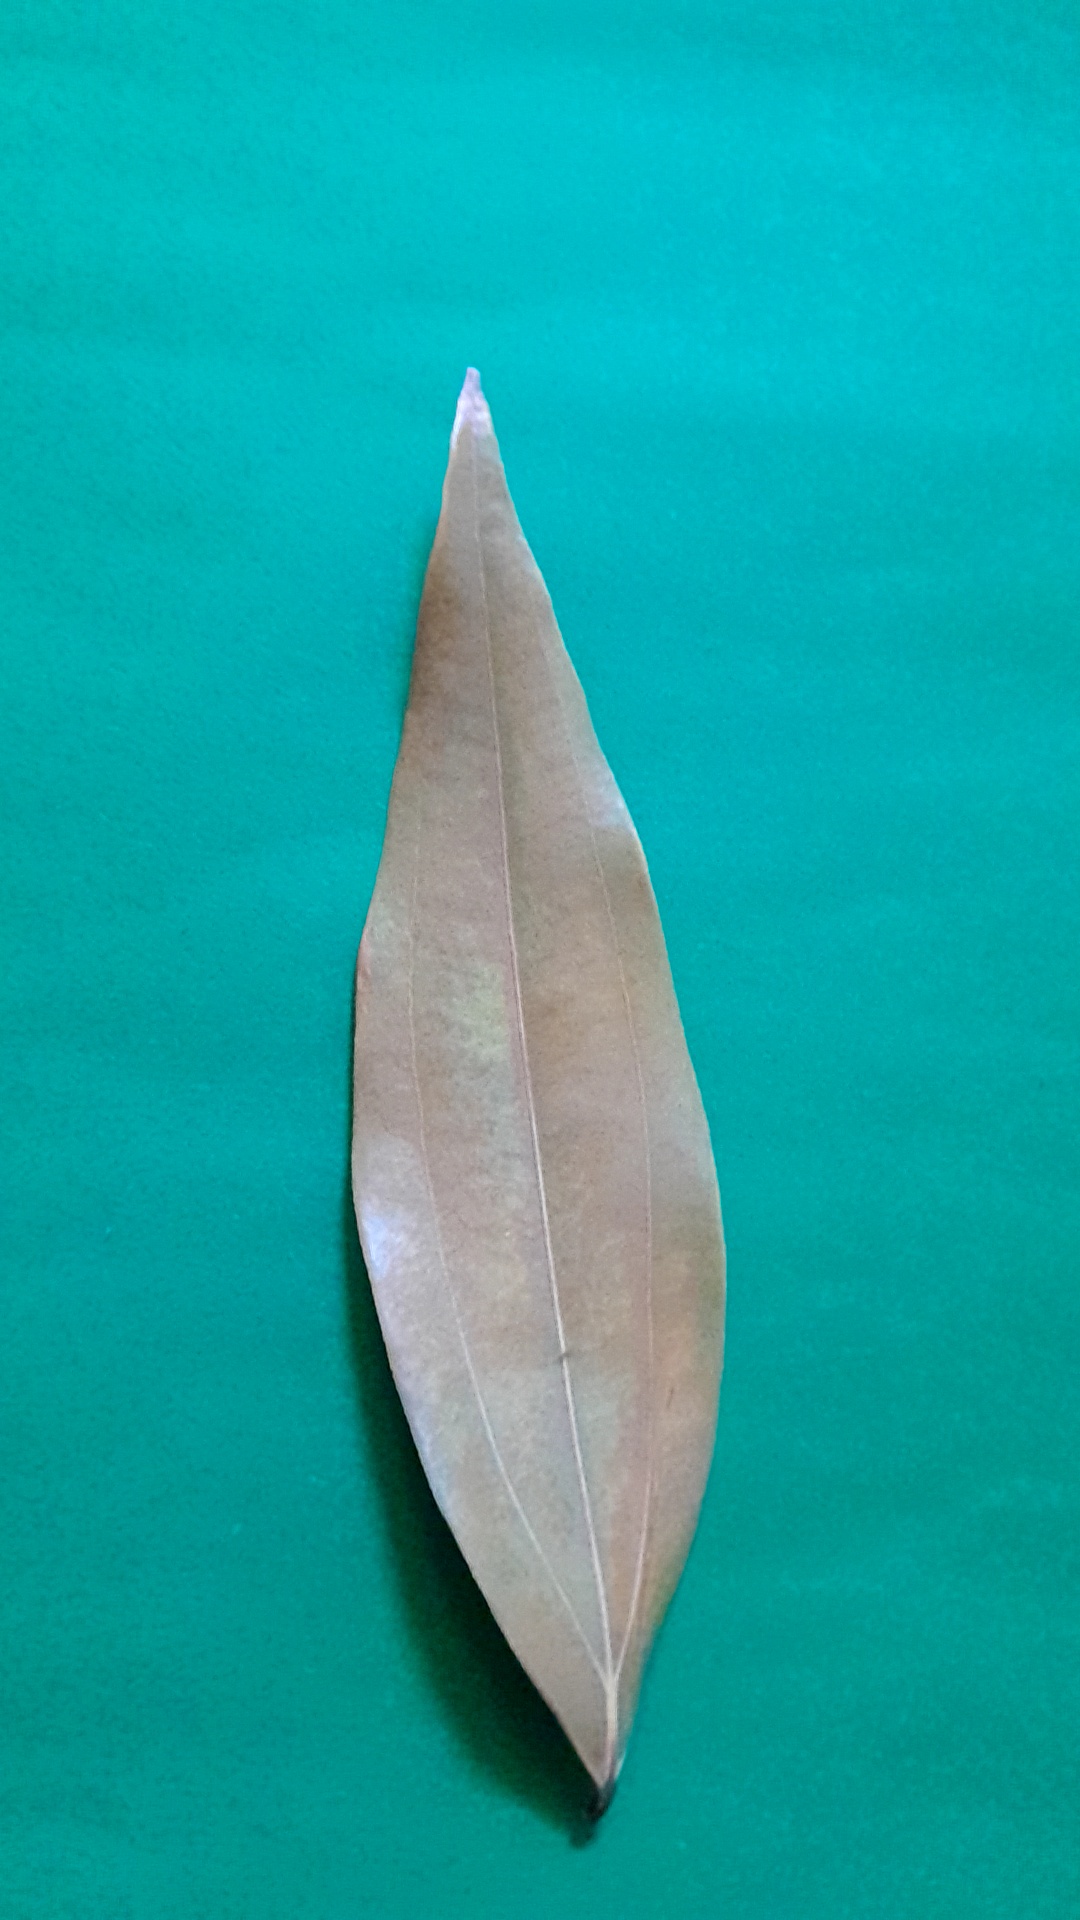
Label: Dry Leaf